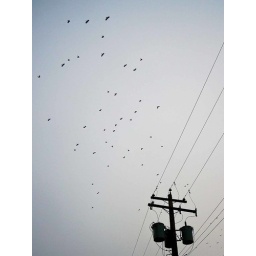
crows flying in the grey winter sky of east vancouver.